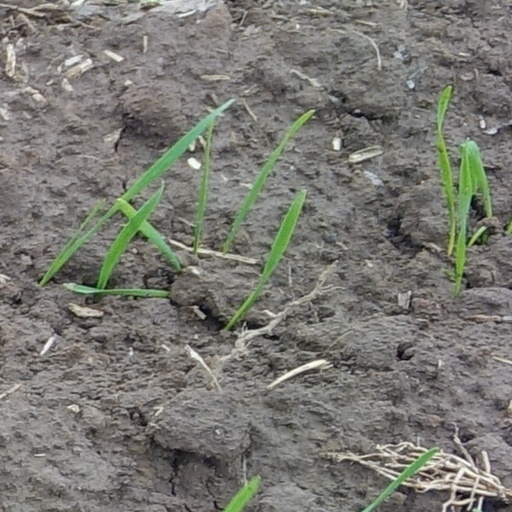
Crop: wheat